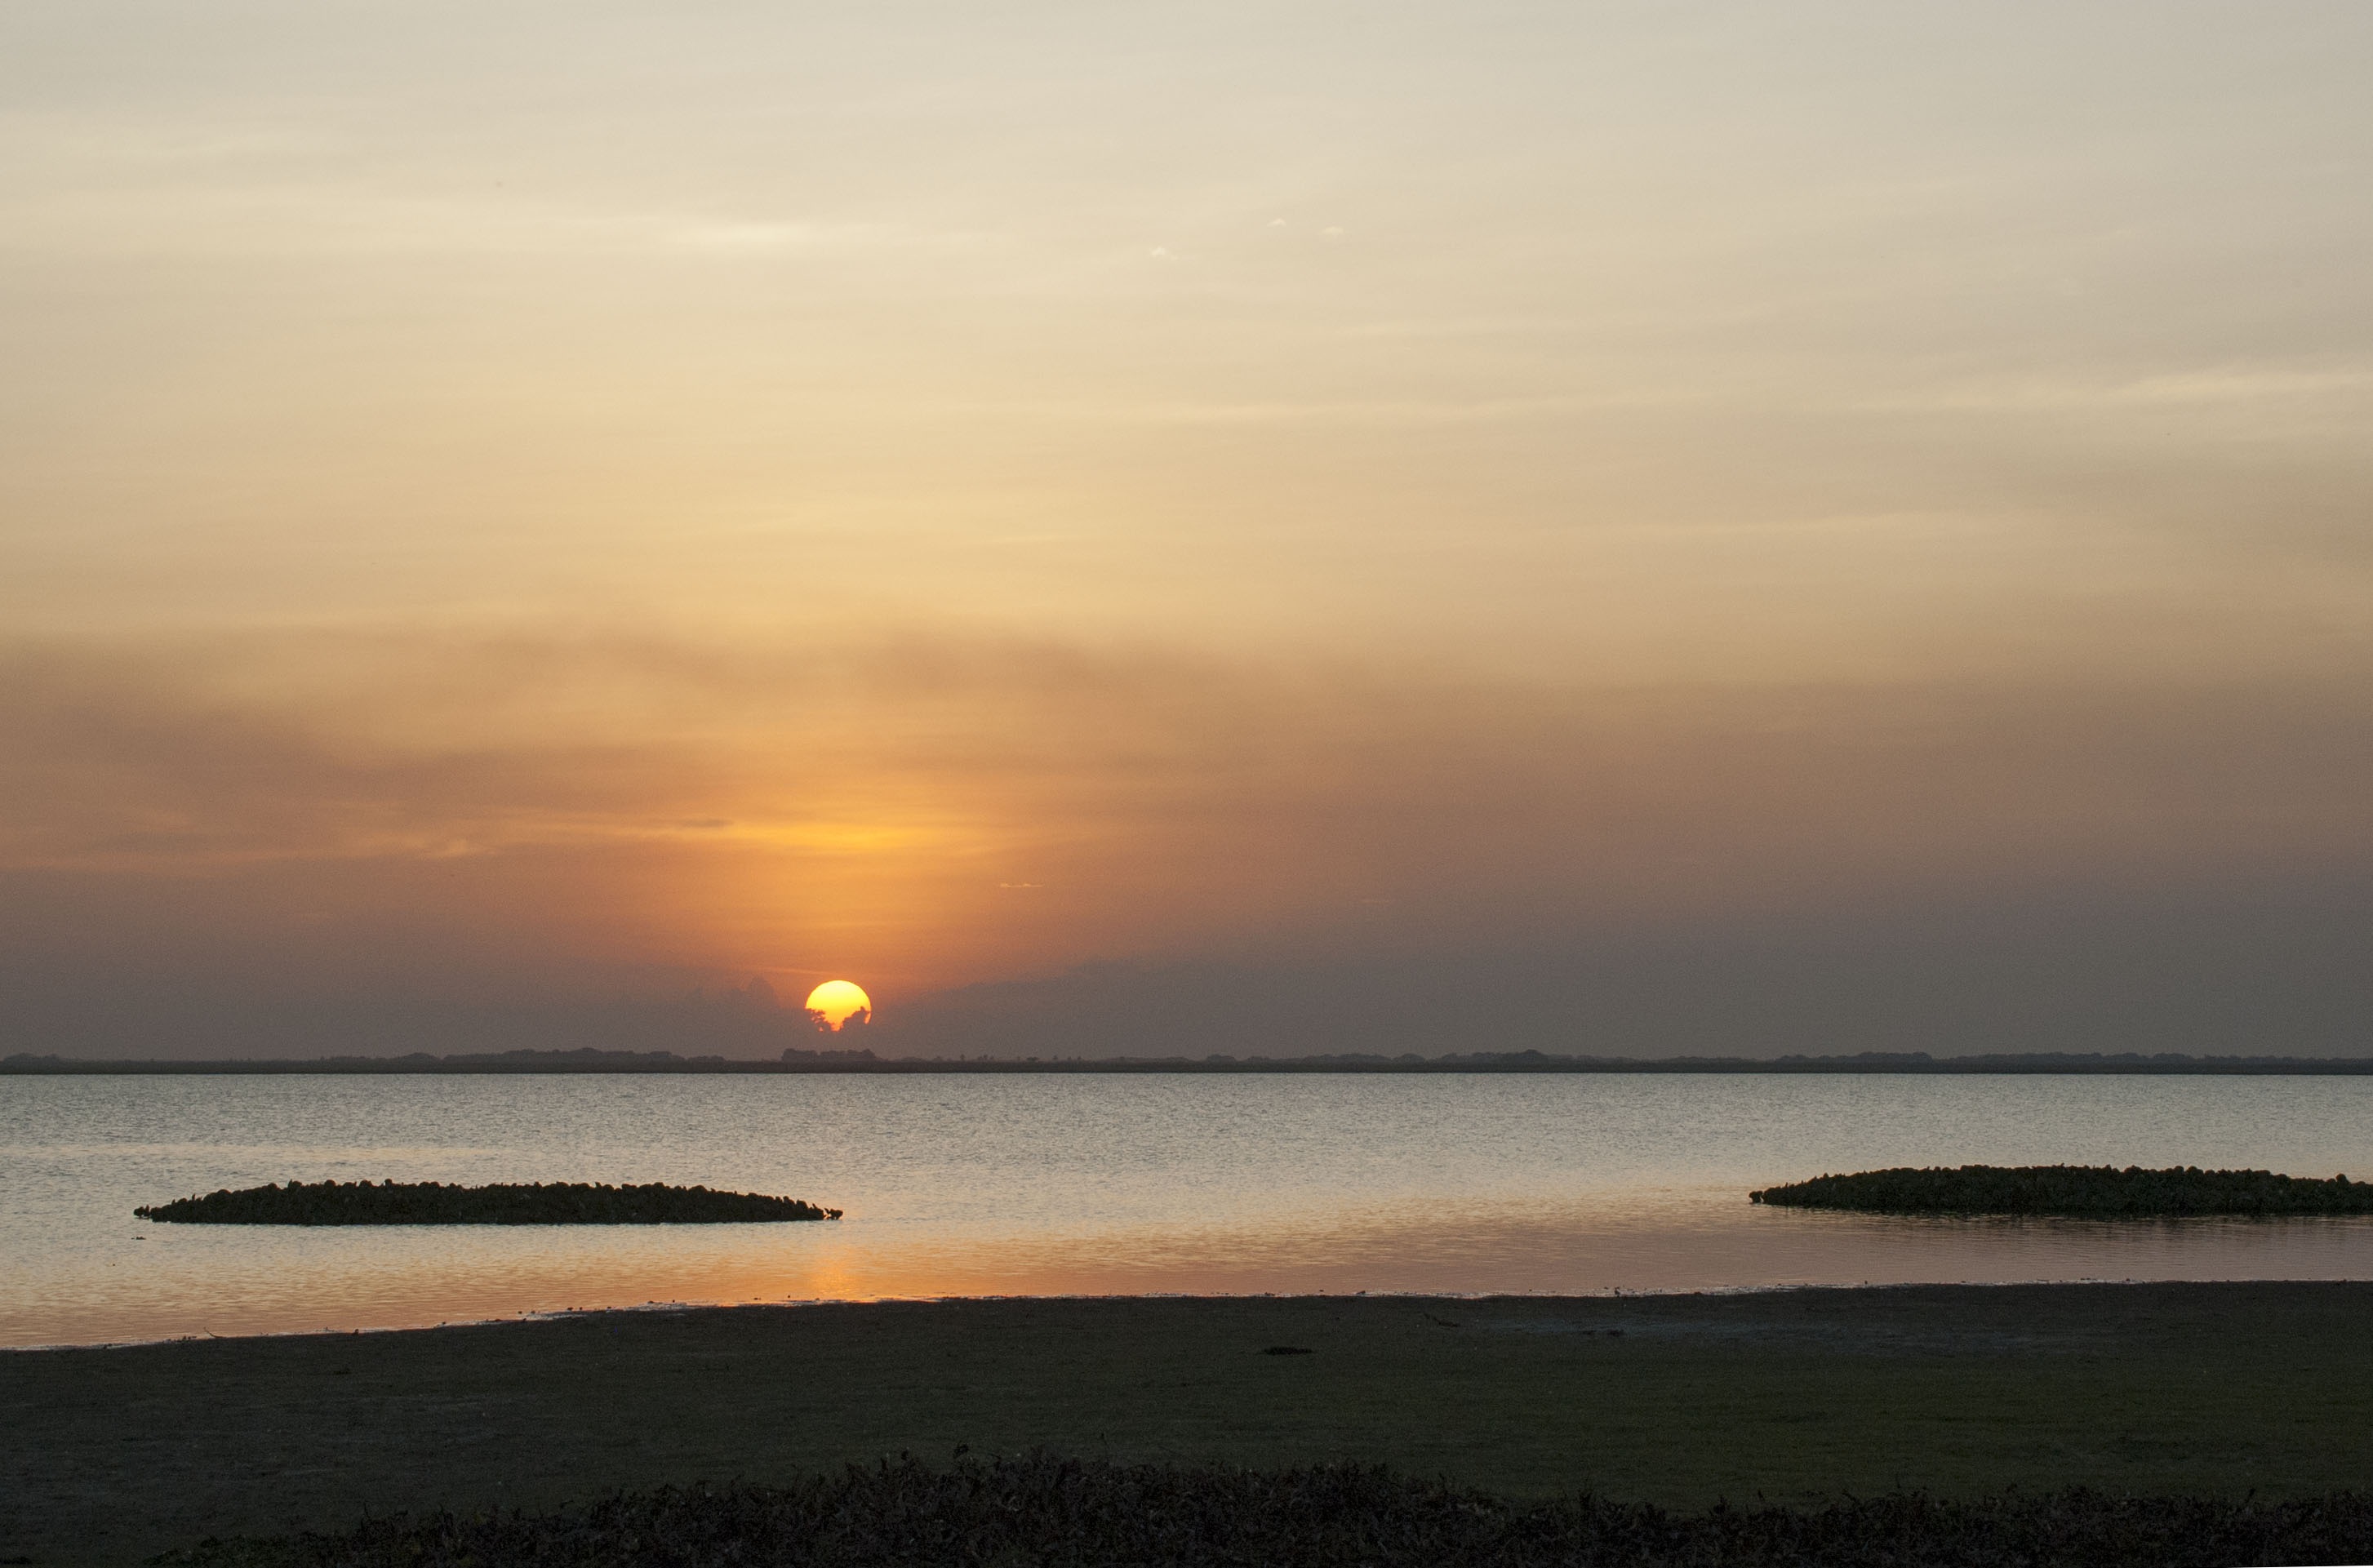
beach, landscape, sea, coast, nature, ocean, horizon, cloud, sky, sun, sunrise, sunset, sunlight, morning, shore, wave, dawn, dusk, evening, red, bay, body of water, clouds, colors, afterglow, atmospheric phenomenon, wind wave